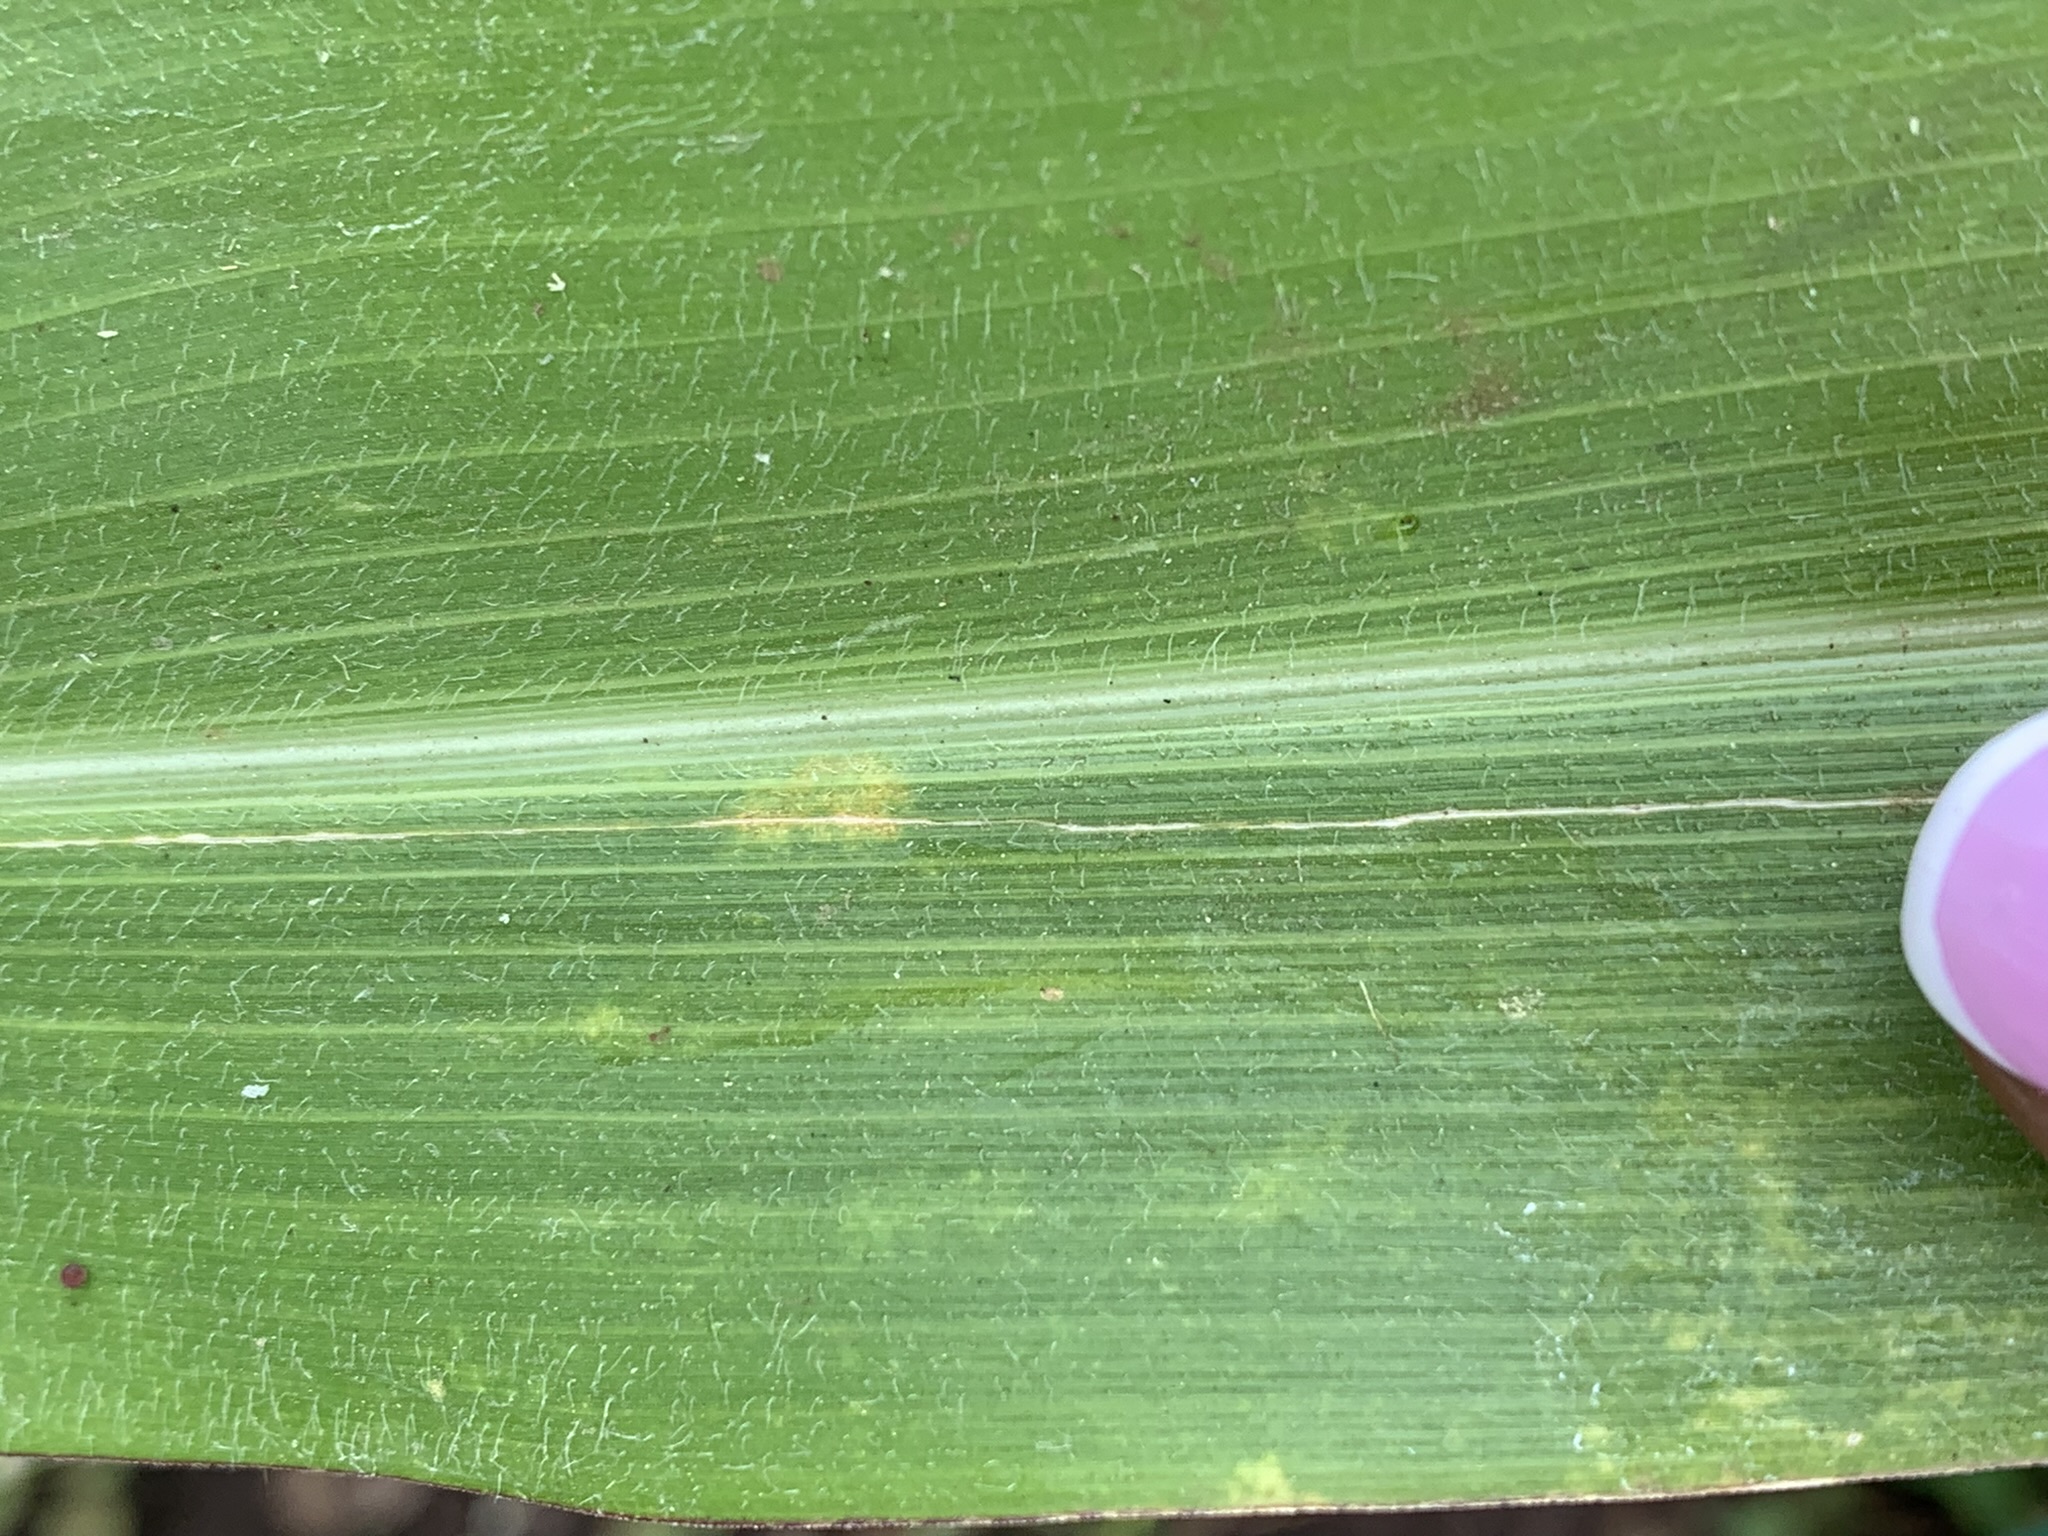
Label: Healthy